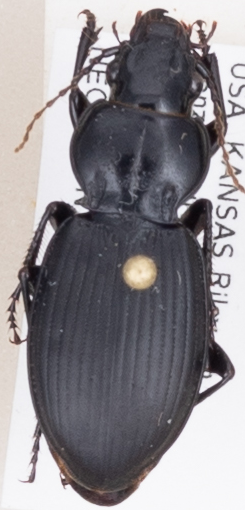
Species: Cyclotrachelus sodalis colossus
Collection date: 2018-08-27
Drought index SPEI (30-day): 1.16
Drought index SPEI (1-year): -2.09
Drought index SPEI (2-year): -1.01